GameCube online functionality

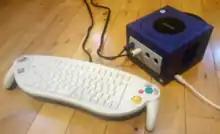
A GameCube with a broadband adapter installed and a connected ethernet cable. ASCII Corporation produced a keyboard controller to help players communicate in "Phantasy Star Online".

The GameCube is one of Nintendo's home video game consoles and part of the sixth generation of video game consoles. Although the competing PlayStation 2 and Xbox consoles supported substantial amounts of online games, the GameCube had only eight games with internet or local area network (LAN) support. Nintendo never commissioned any servers or internet services to interface with the console, but allowed other publishers to do so and made them responsible for managing the online experiences for their games. Nintendo remained pensive with its online strategy for the duration of the GameCube's lifespan, defiant of growing interest from players and the success of Microsoft's Xbox Live online service. Company leaders including Shigeru Miyamoto and Satoru Iwata based their stance on concerns with maintaining quality control over their games and doubts that players would want to pay subscription fees.